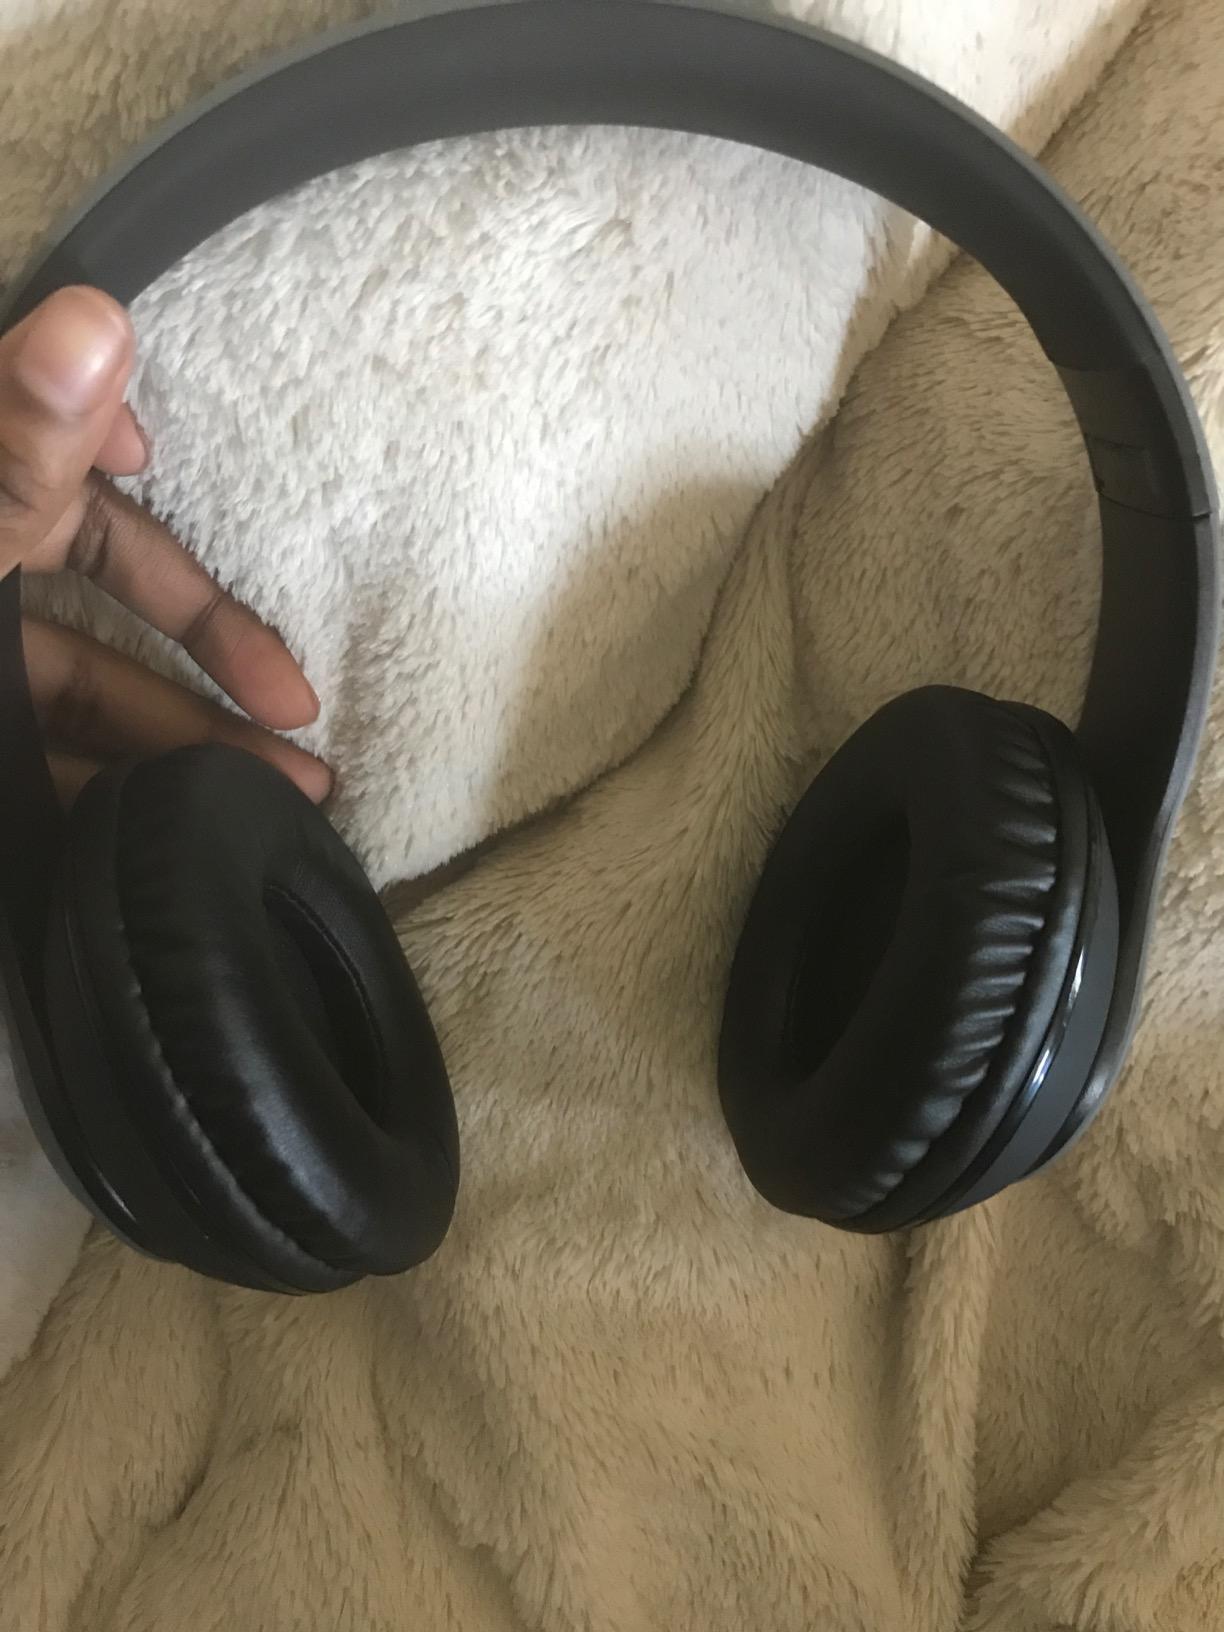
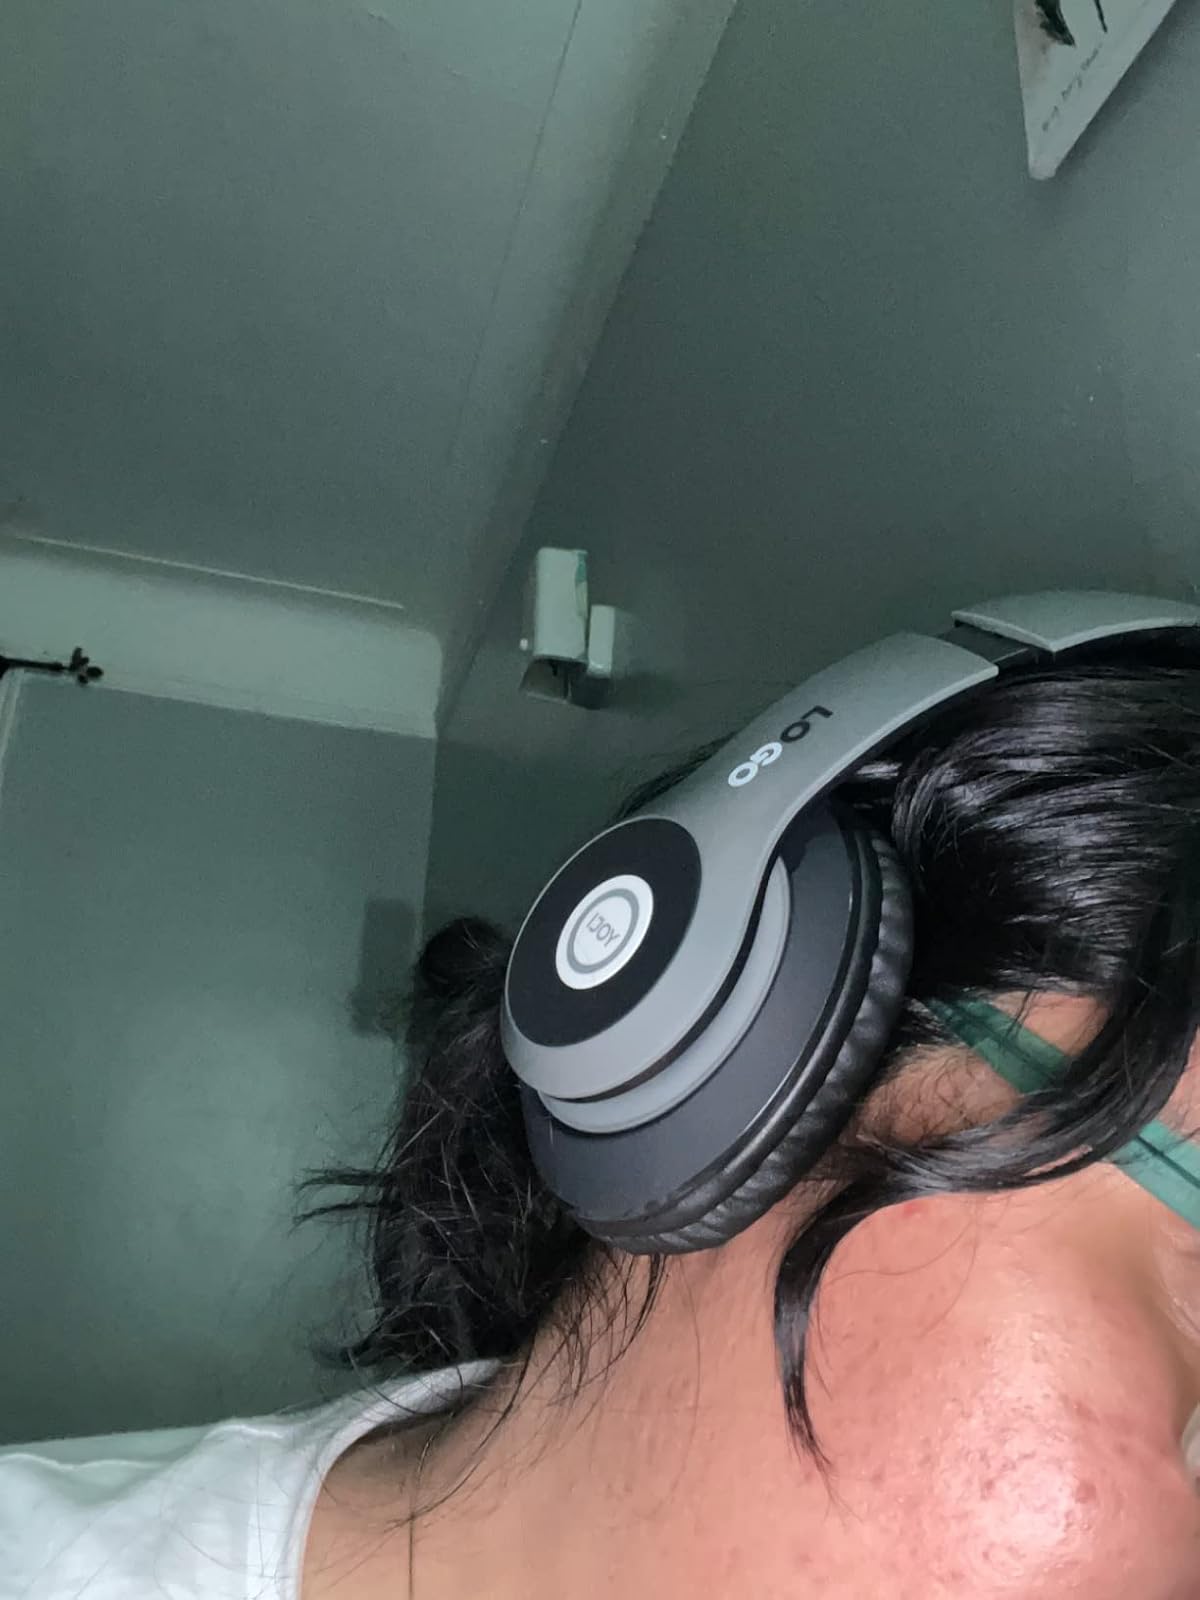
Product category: headphones
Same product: yes